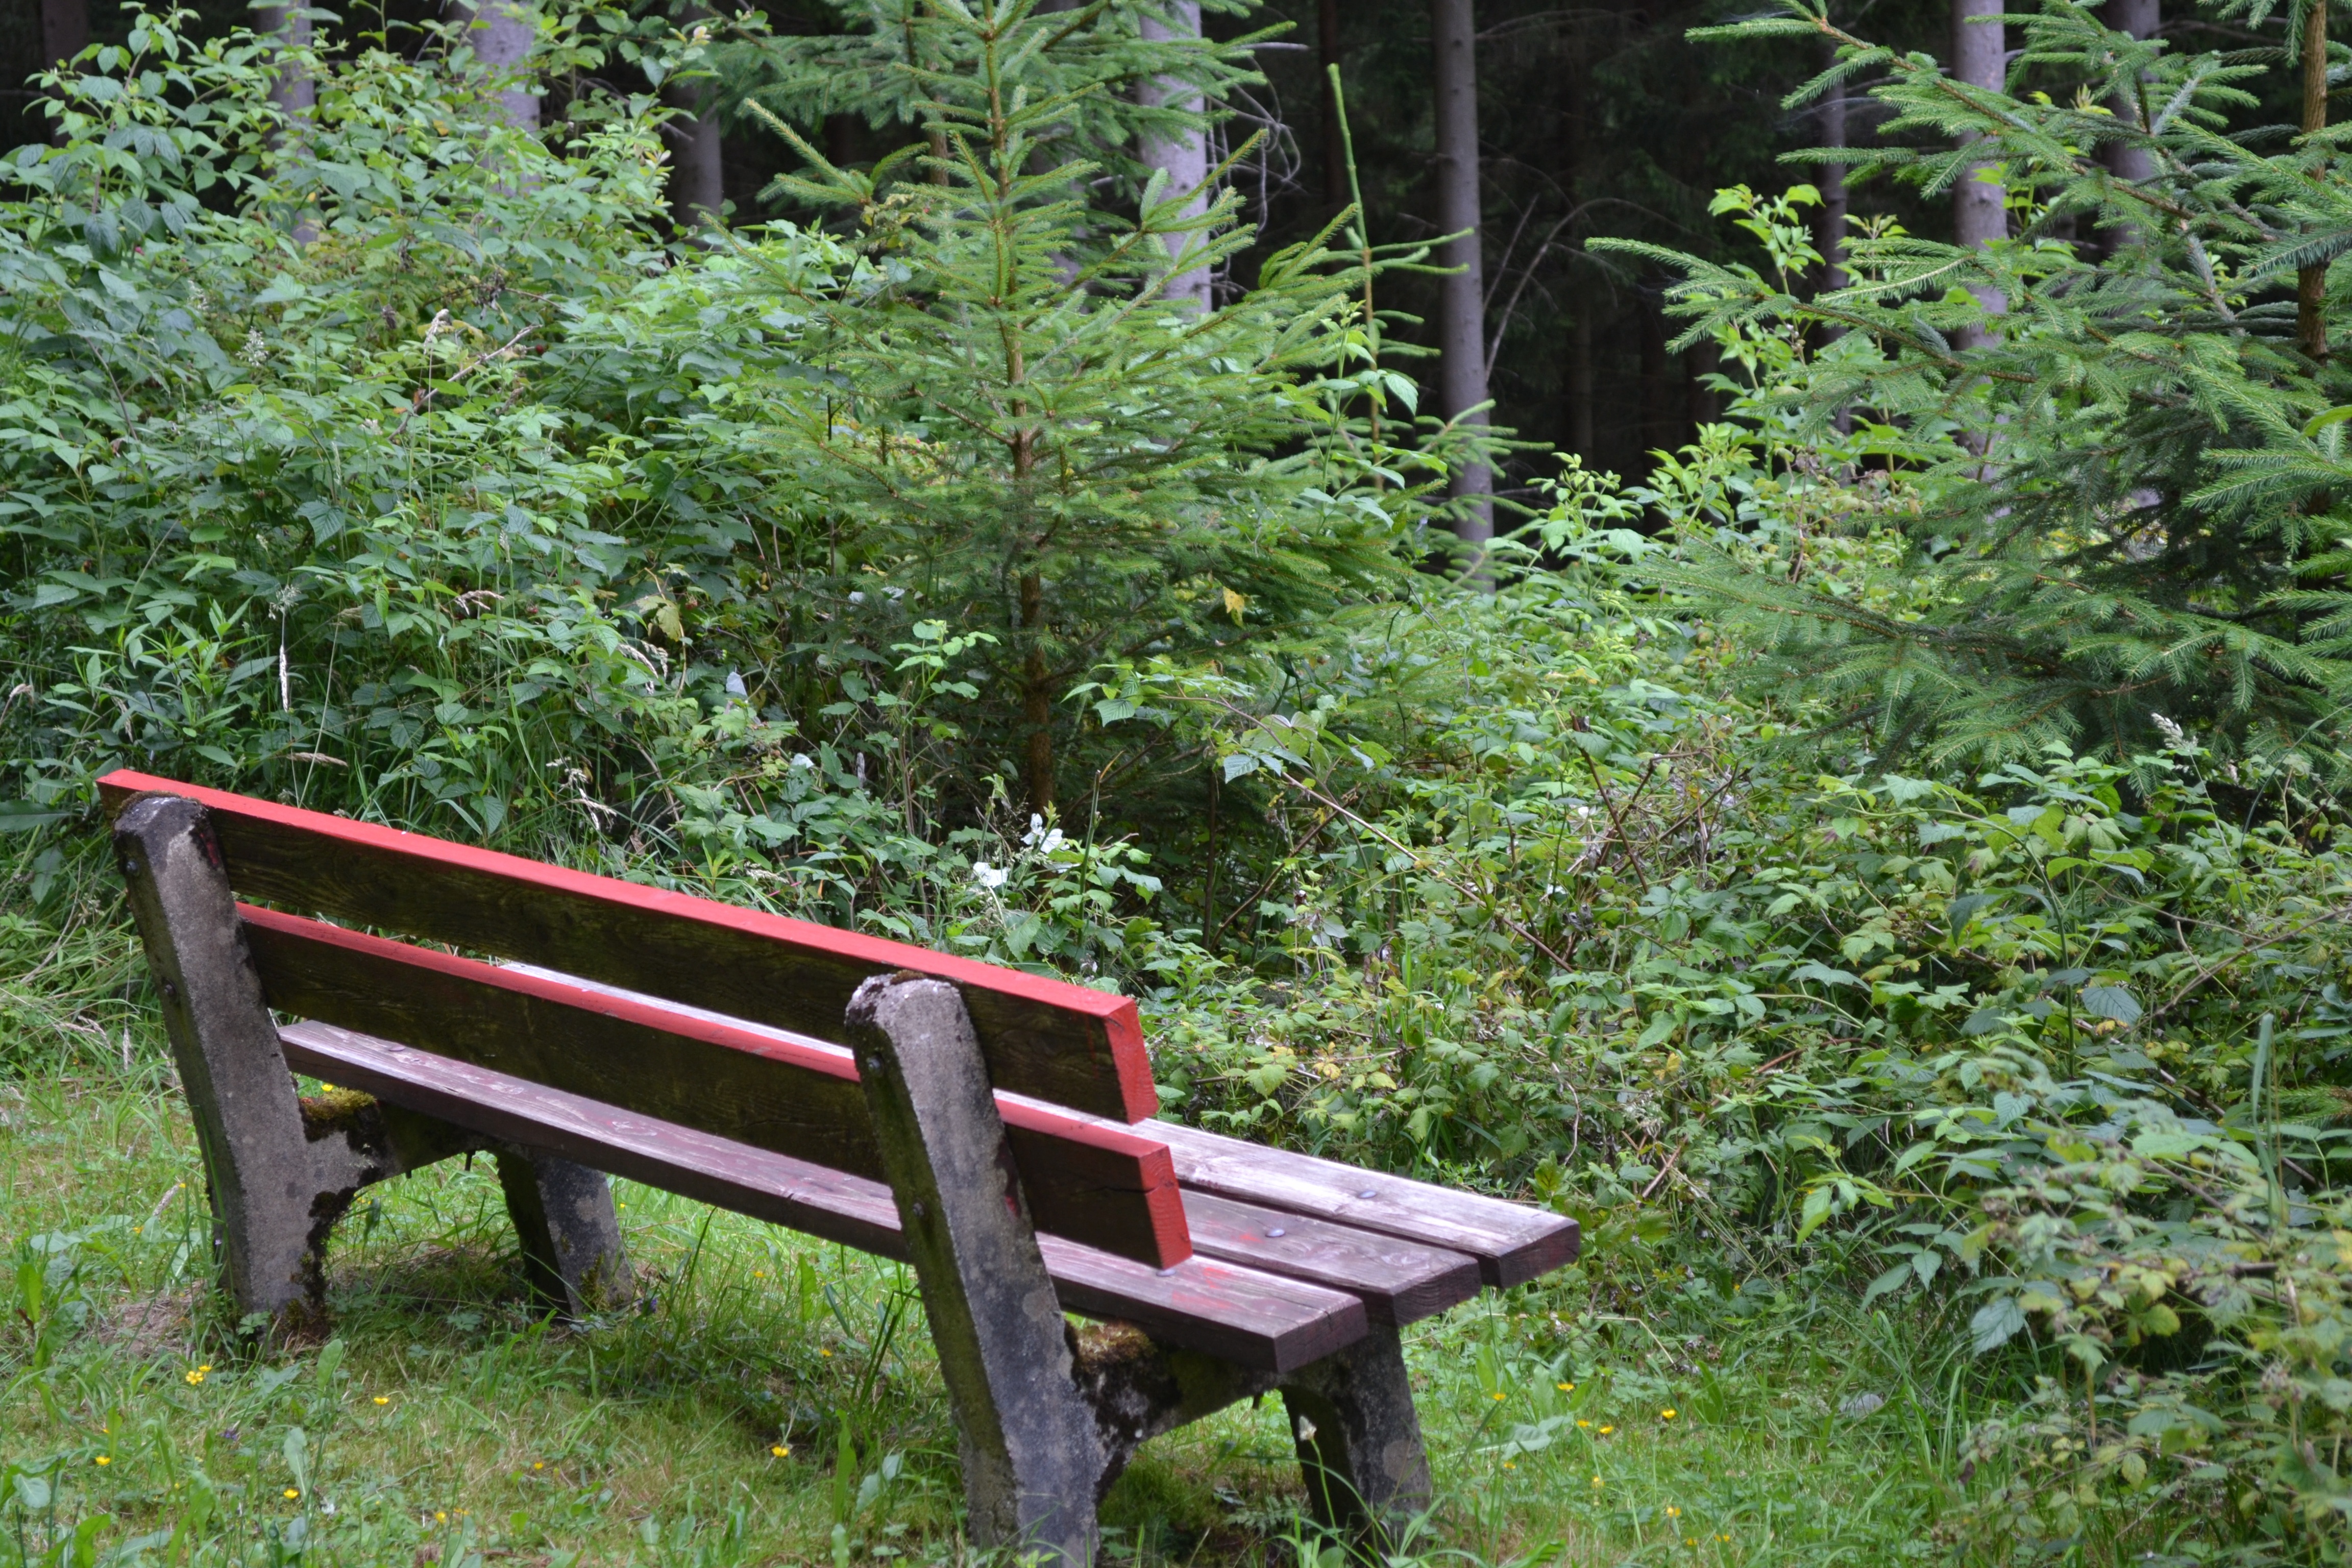
forest, grass, bench, lawn, flower, green, red, furniture, garden, bank, woodland